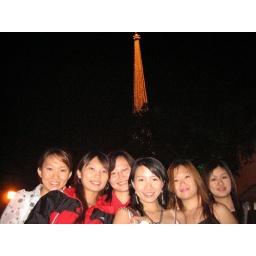
Chio bus in frt of lighted mt faber tower